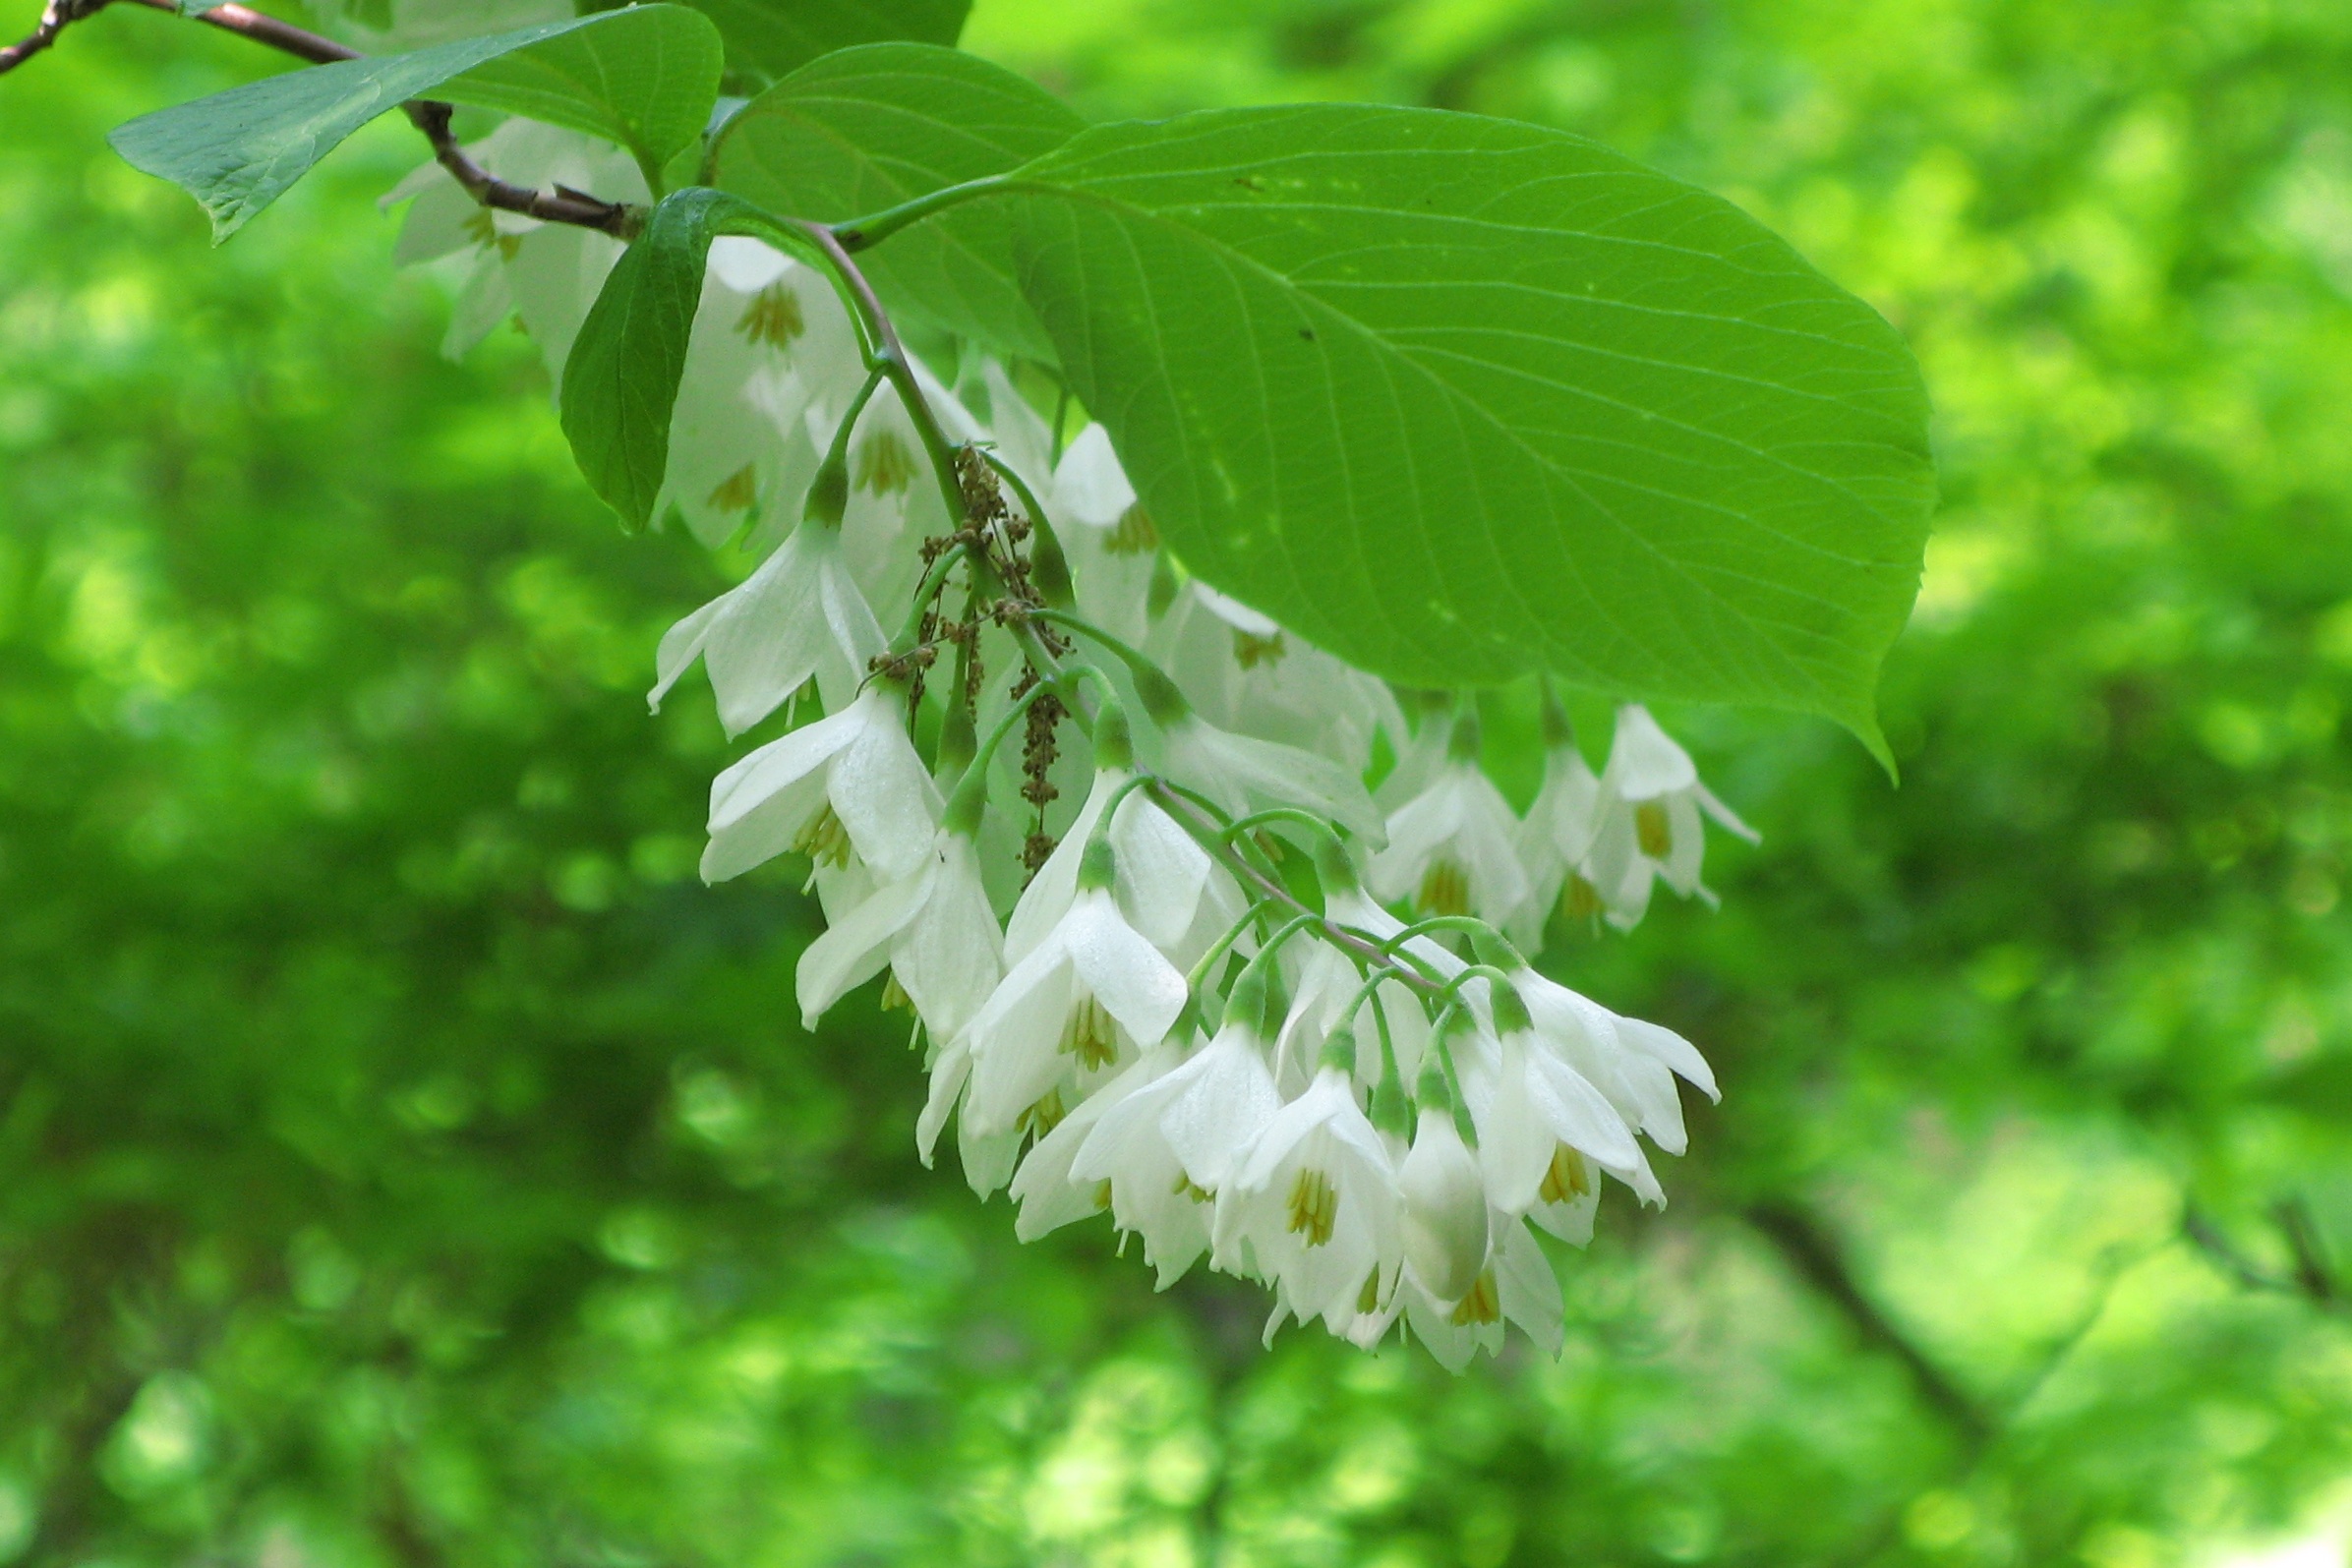
tree, branch, blossom, plant, white, meadow, sunlight, leaf, flower, green, high, herb, produce, botany, flora, wildflower, shrub, deciduous, hires, fragrant, flowerpicturesnolimits, hi, res, g7, flowering plant, snowbell, styrax, obassia, taxonomy binomial styraxobassia, plant stem, woody plant, land plant